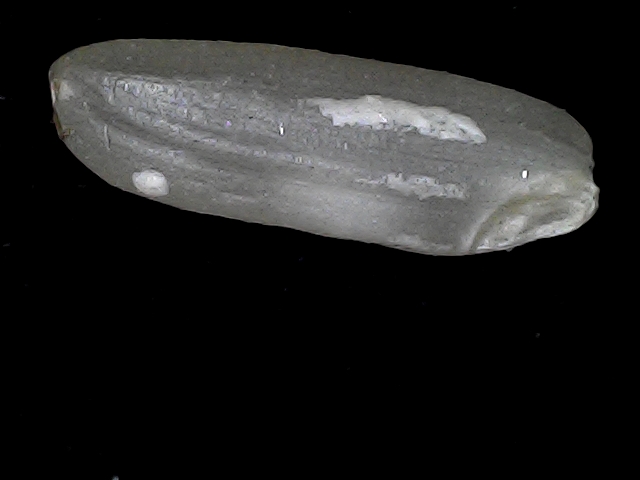
Rice variety: BD85